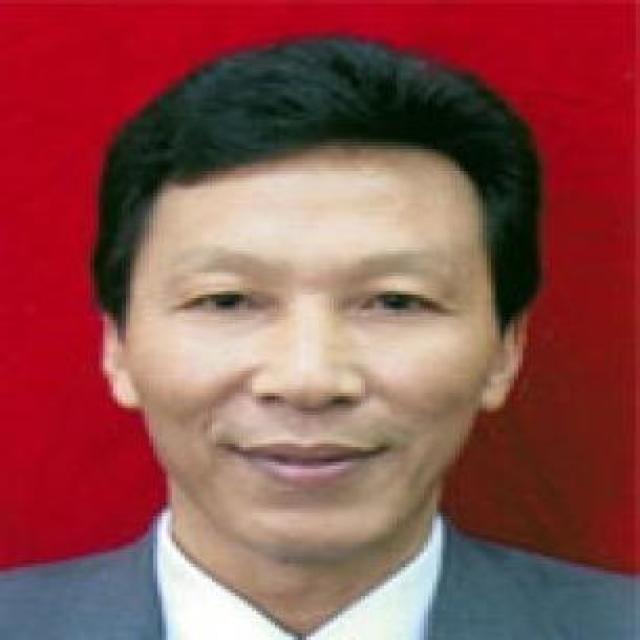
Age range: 45-64